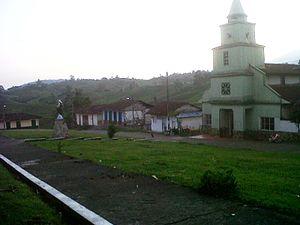
Riofrío est une municipalité située dans le département de Valle del Cauca, en Colombie. La municipalité est située à 112,1 km au nord de Cali. Riofrío a été fondée en 1567 par Pedro María Marmolejo.